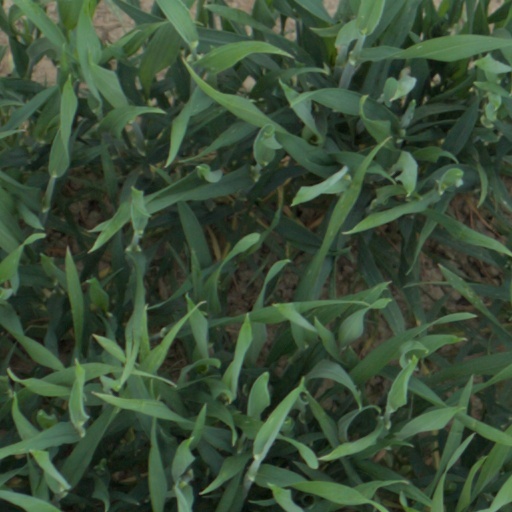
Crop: wheat